Karet Bivak Cemetery

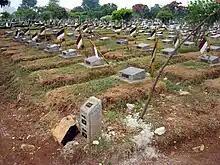
Graves of nationalist revolutionaries

In 2009 the government of Jakarta began the "plakatisasi" program to ensure the graves in Karet Bivak followed the rules for gravestones as outlined by a 2007 bylaw. By September 2009 the government had replaced 2,000 graves with plain gray tombstones and grassy mounds. The head of the Jakarta Parks and Cemetery Agency, Ery Basworo, noted that the program was also to improve water retention in the city and to eliminate the “spooky” perception of cemeteries. Although the government stated that families were notified, some families of those interred were not. The mass-produced new gravestones